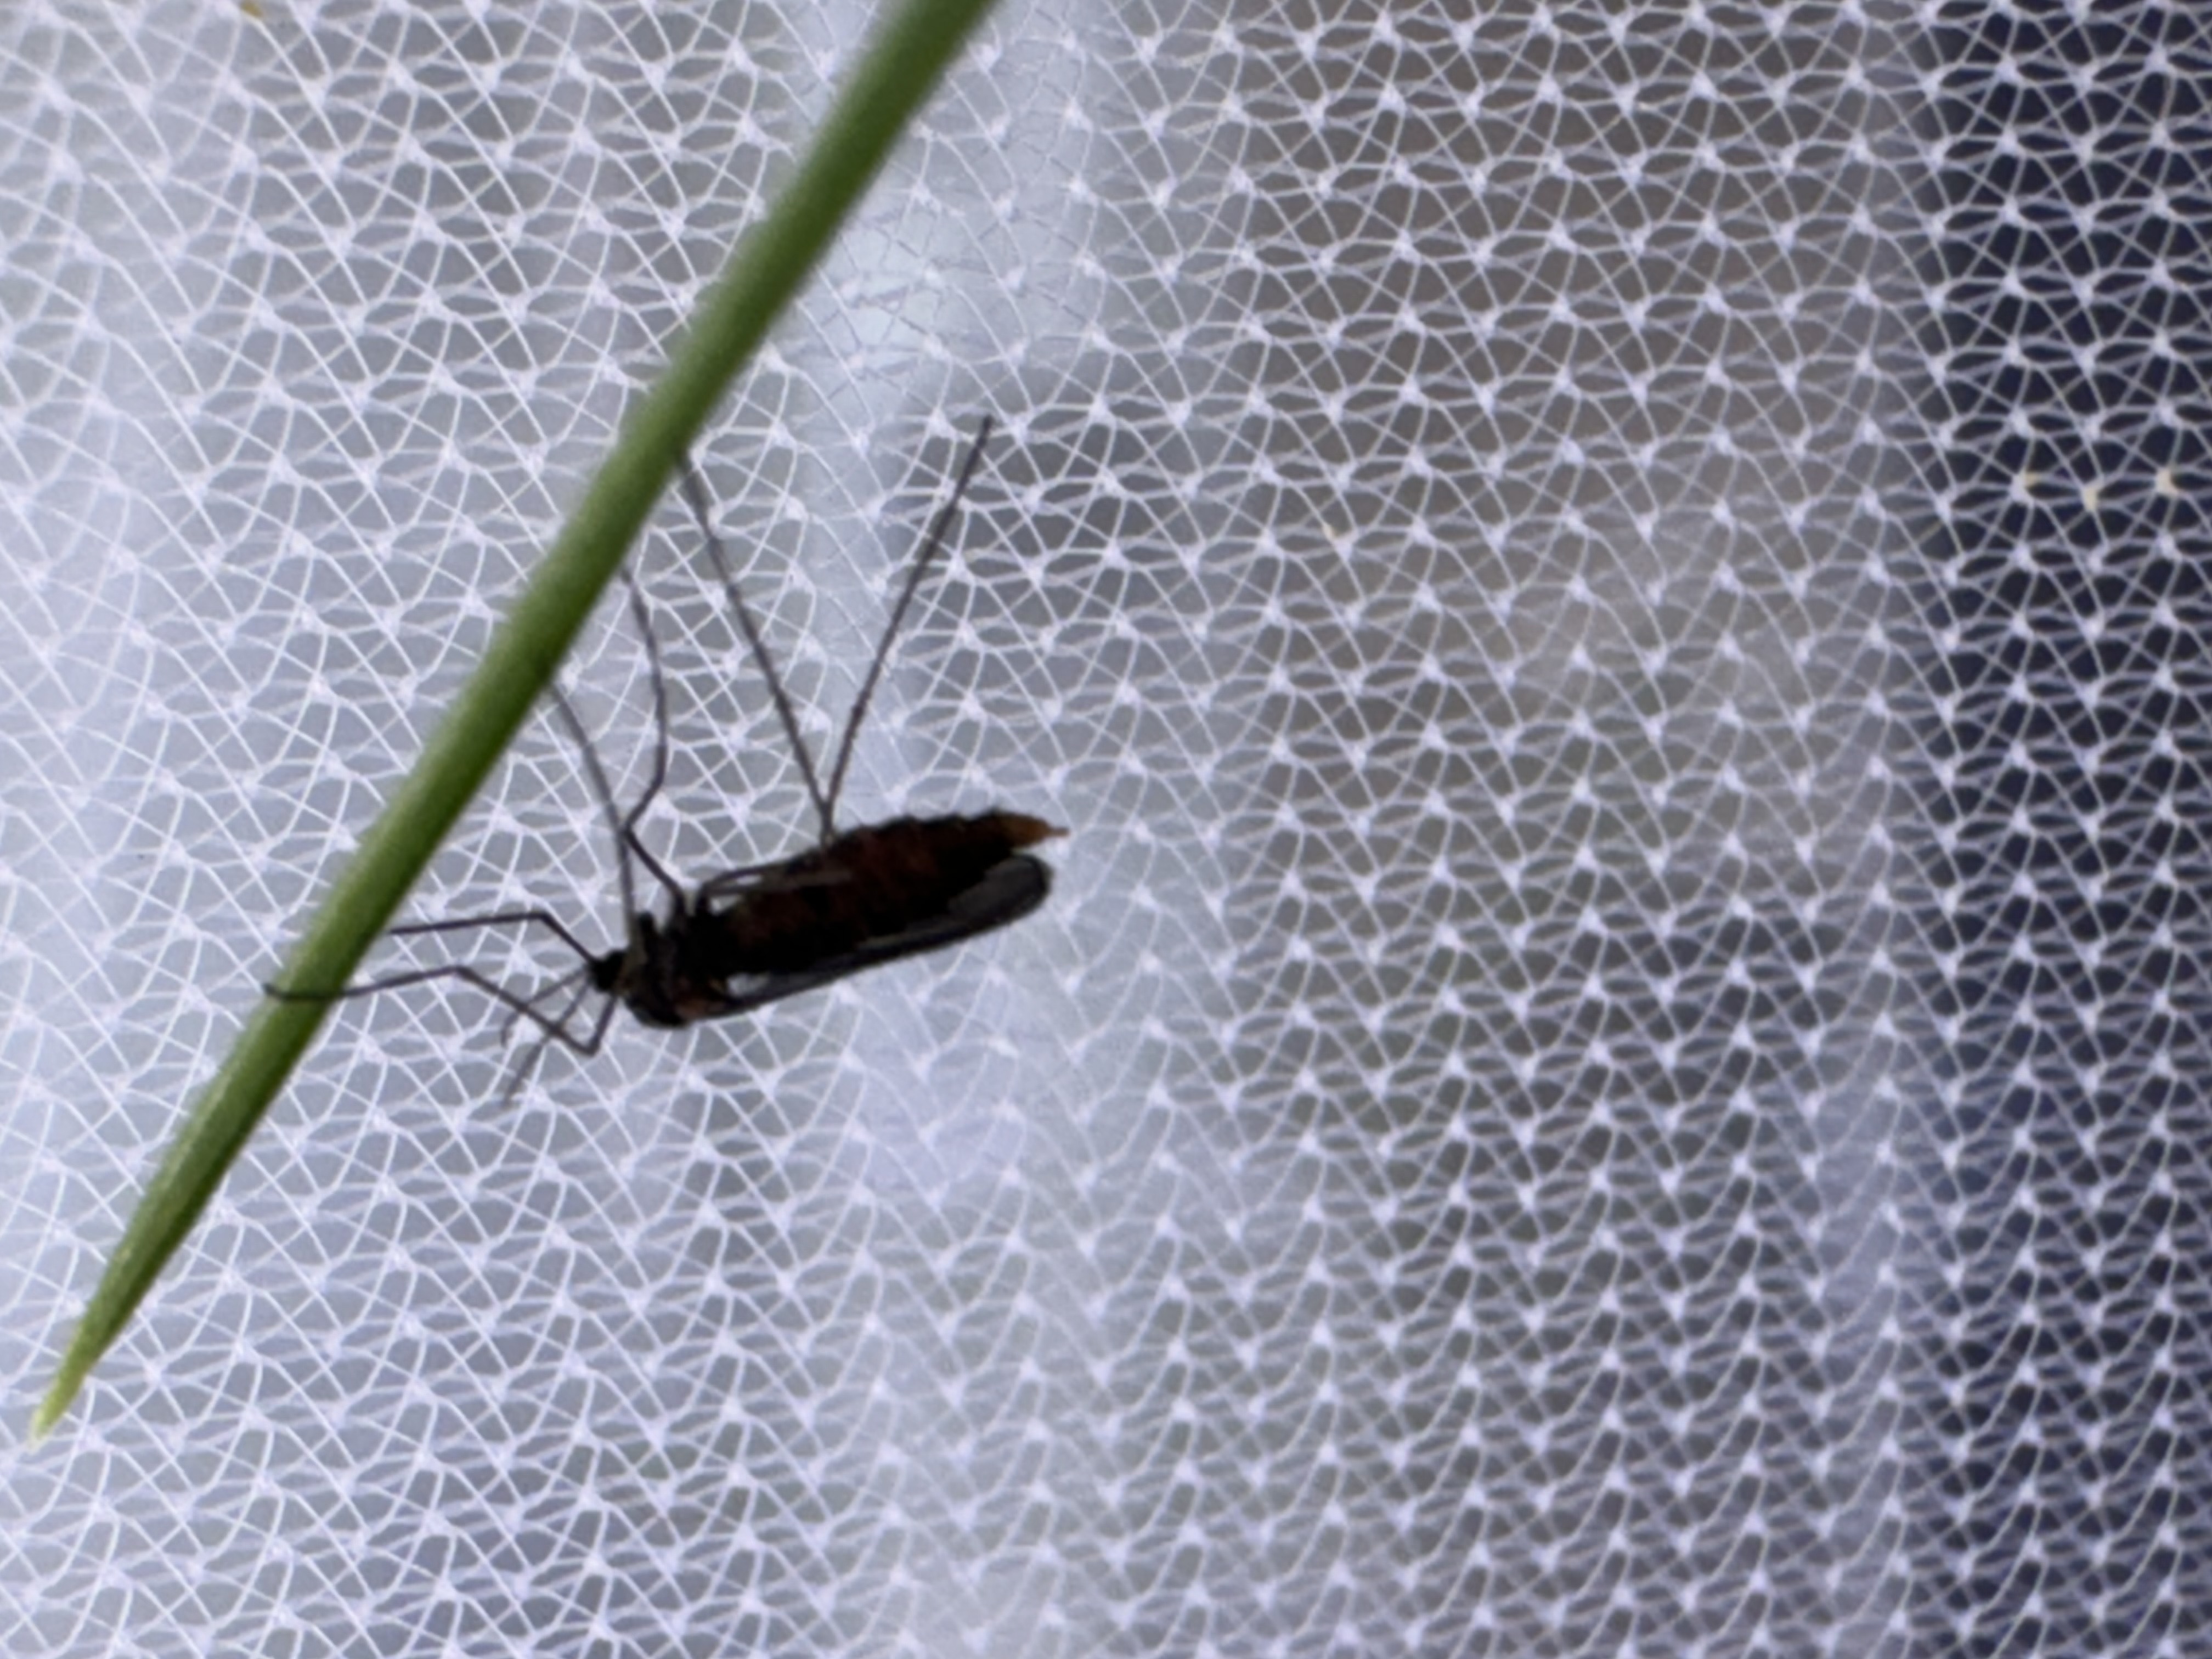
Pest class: hessian_fly